Ryu Jae-kuk

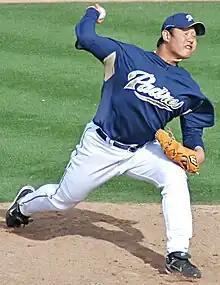
Ryu pitching for the San Diego Padres

Ryu Jae-kuk (born May 30, 1983, in Seoul, South Korea), also known as Jae Kuk Ryu, is a former professional baseball pitcher. He played in Major League Baseball (MLB) for the Chicago Cubs and Tampa Bay Rays and in the KBO League for the LG Twins.